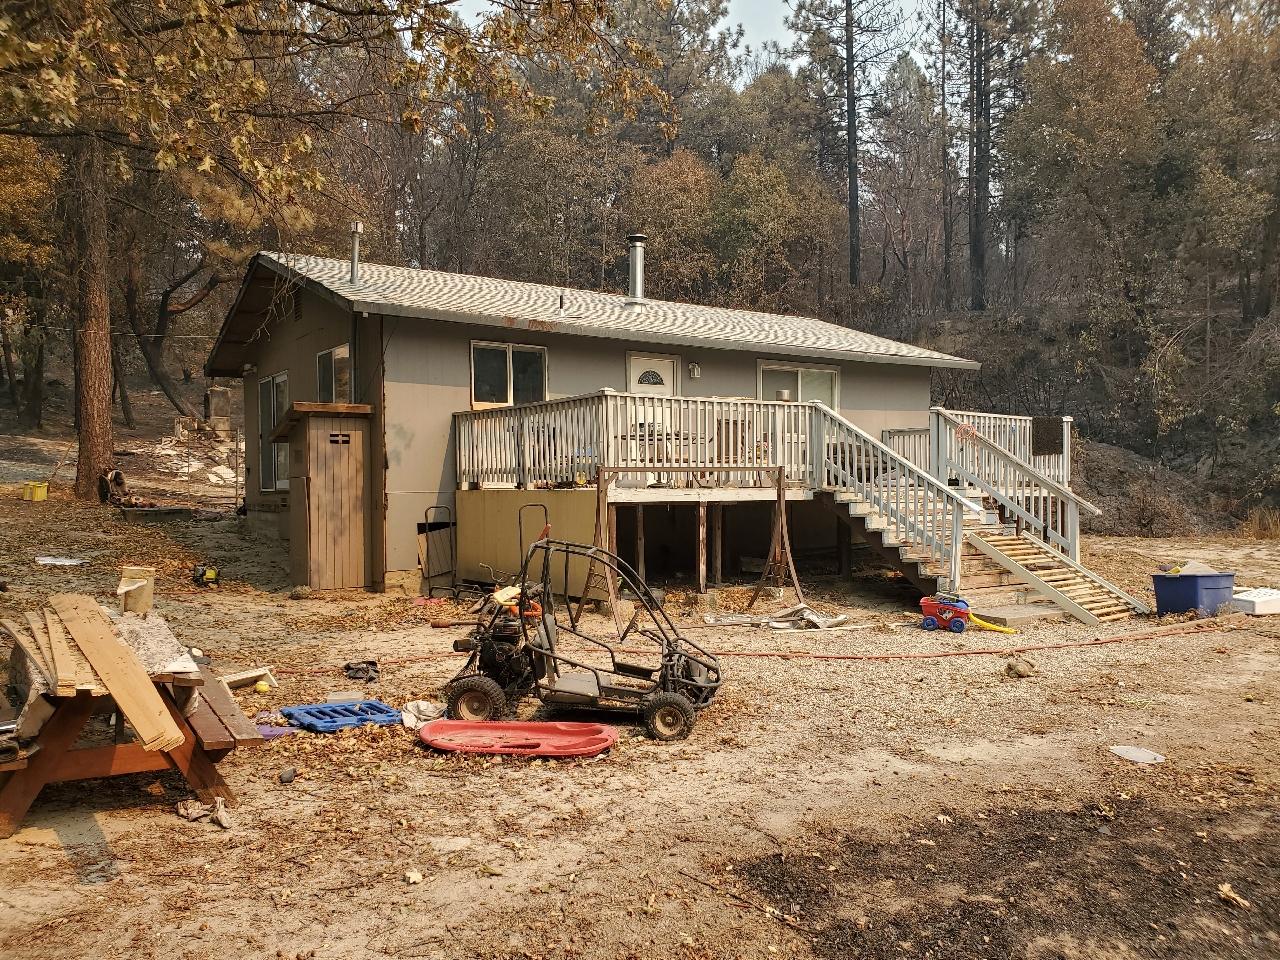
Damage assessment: no_damage